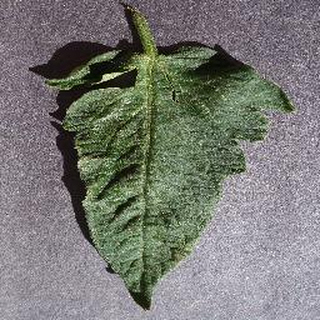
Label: healthy_tomato